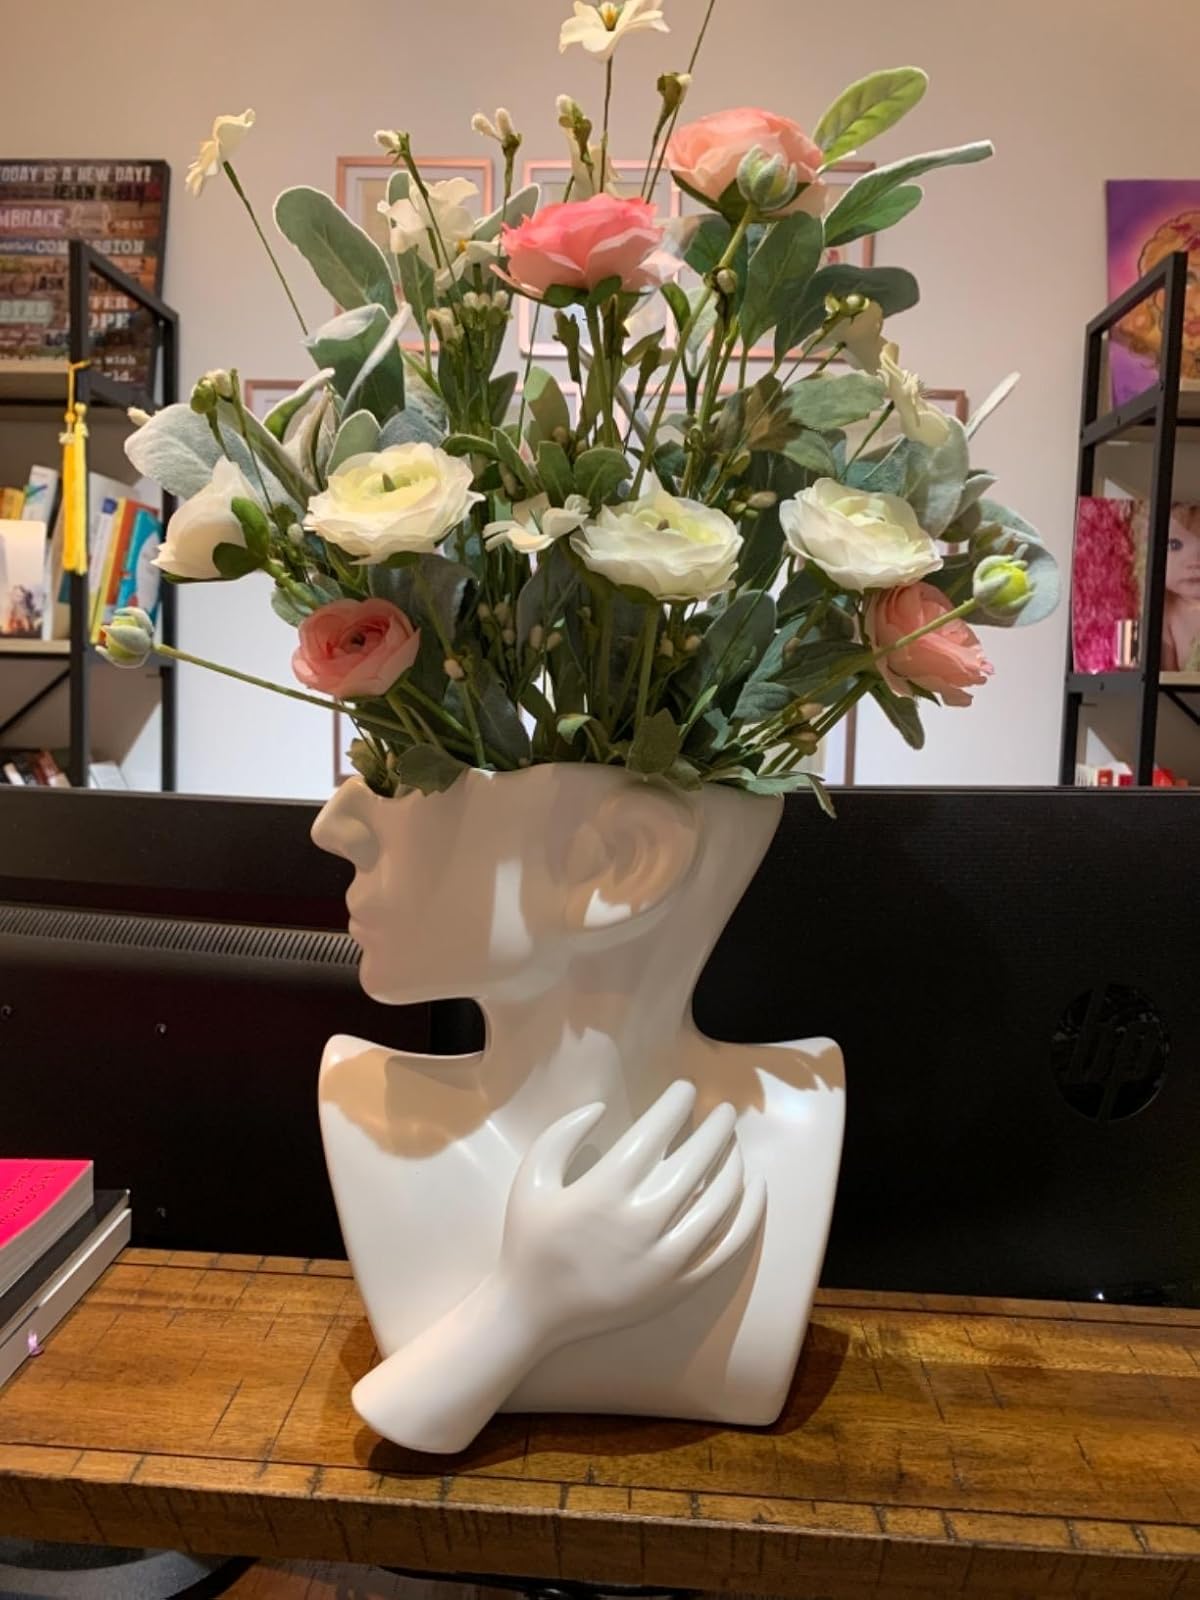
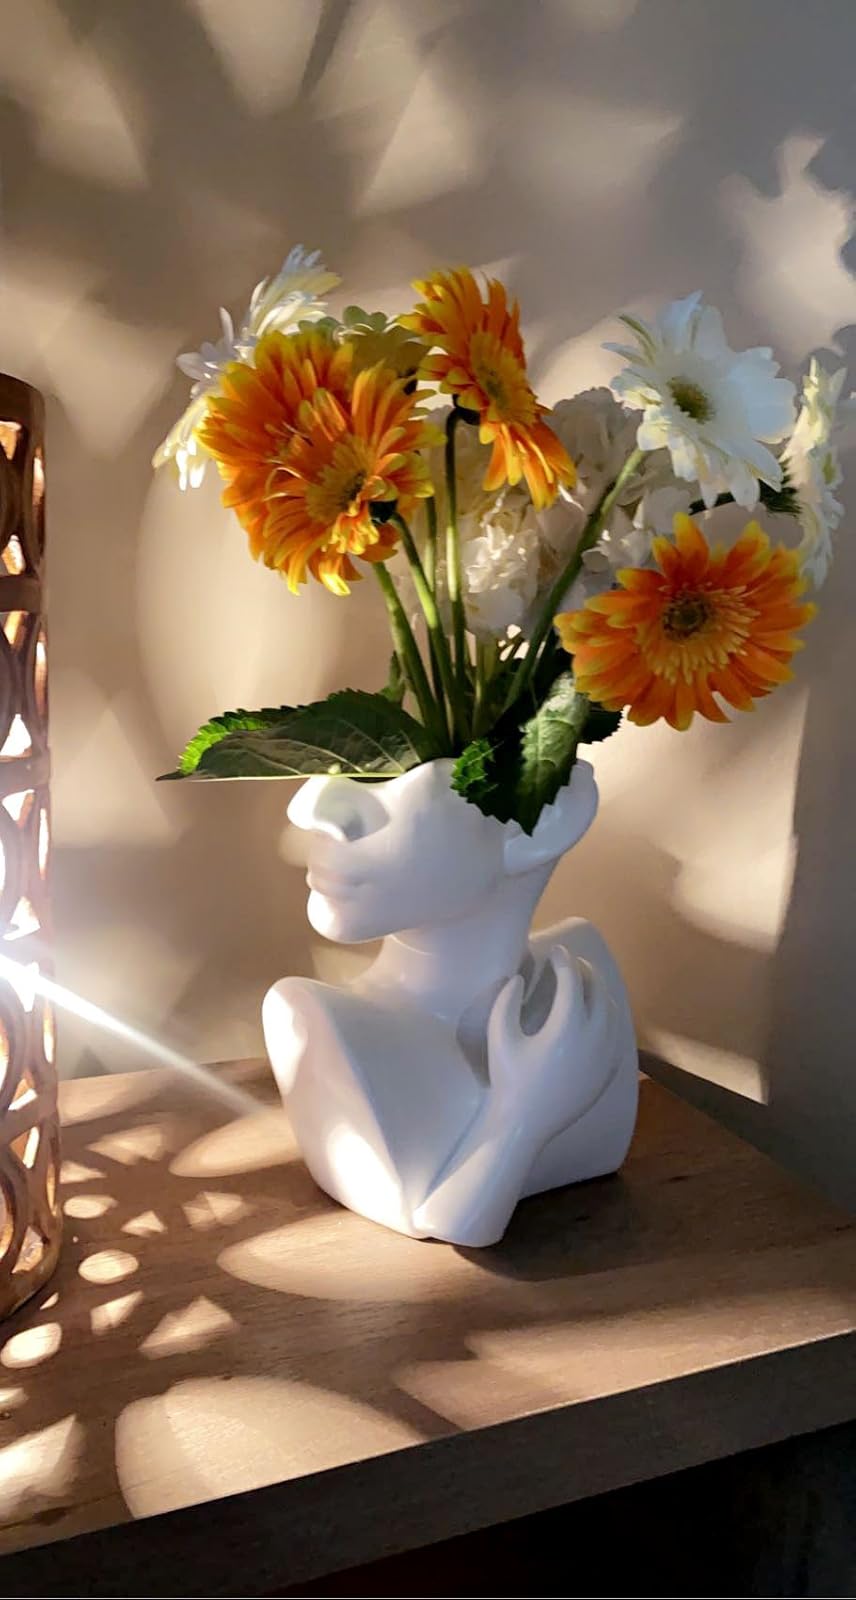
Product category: vase
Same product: yes